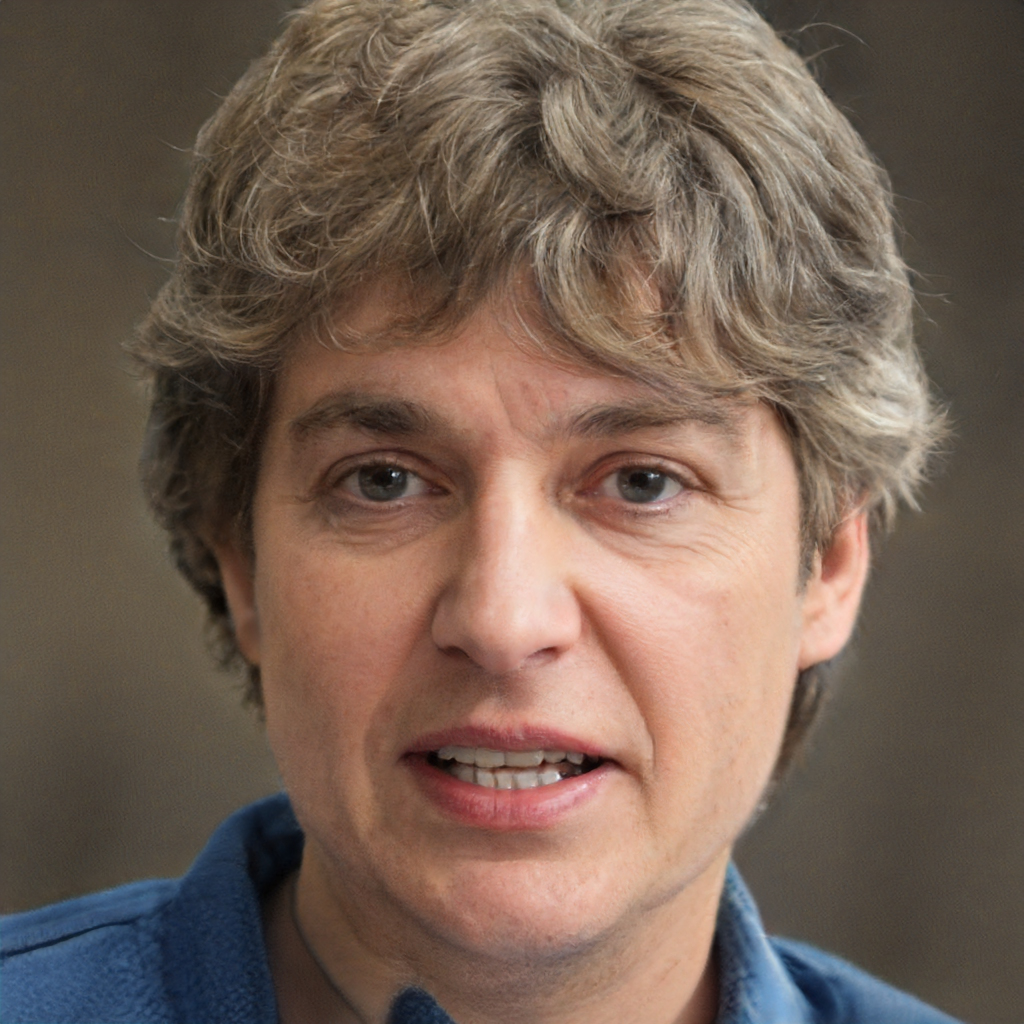
Label: Colored